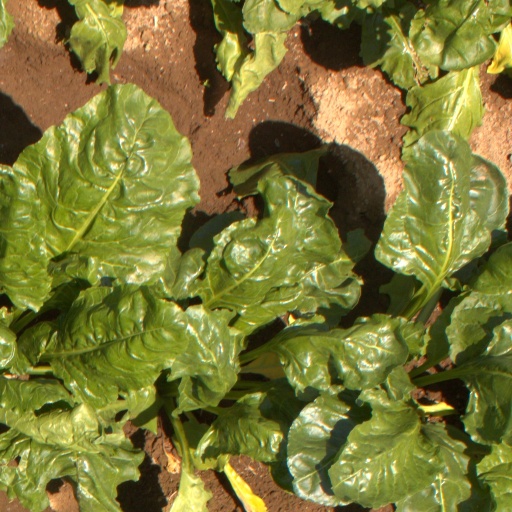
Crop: sugar beet